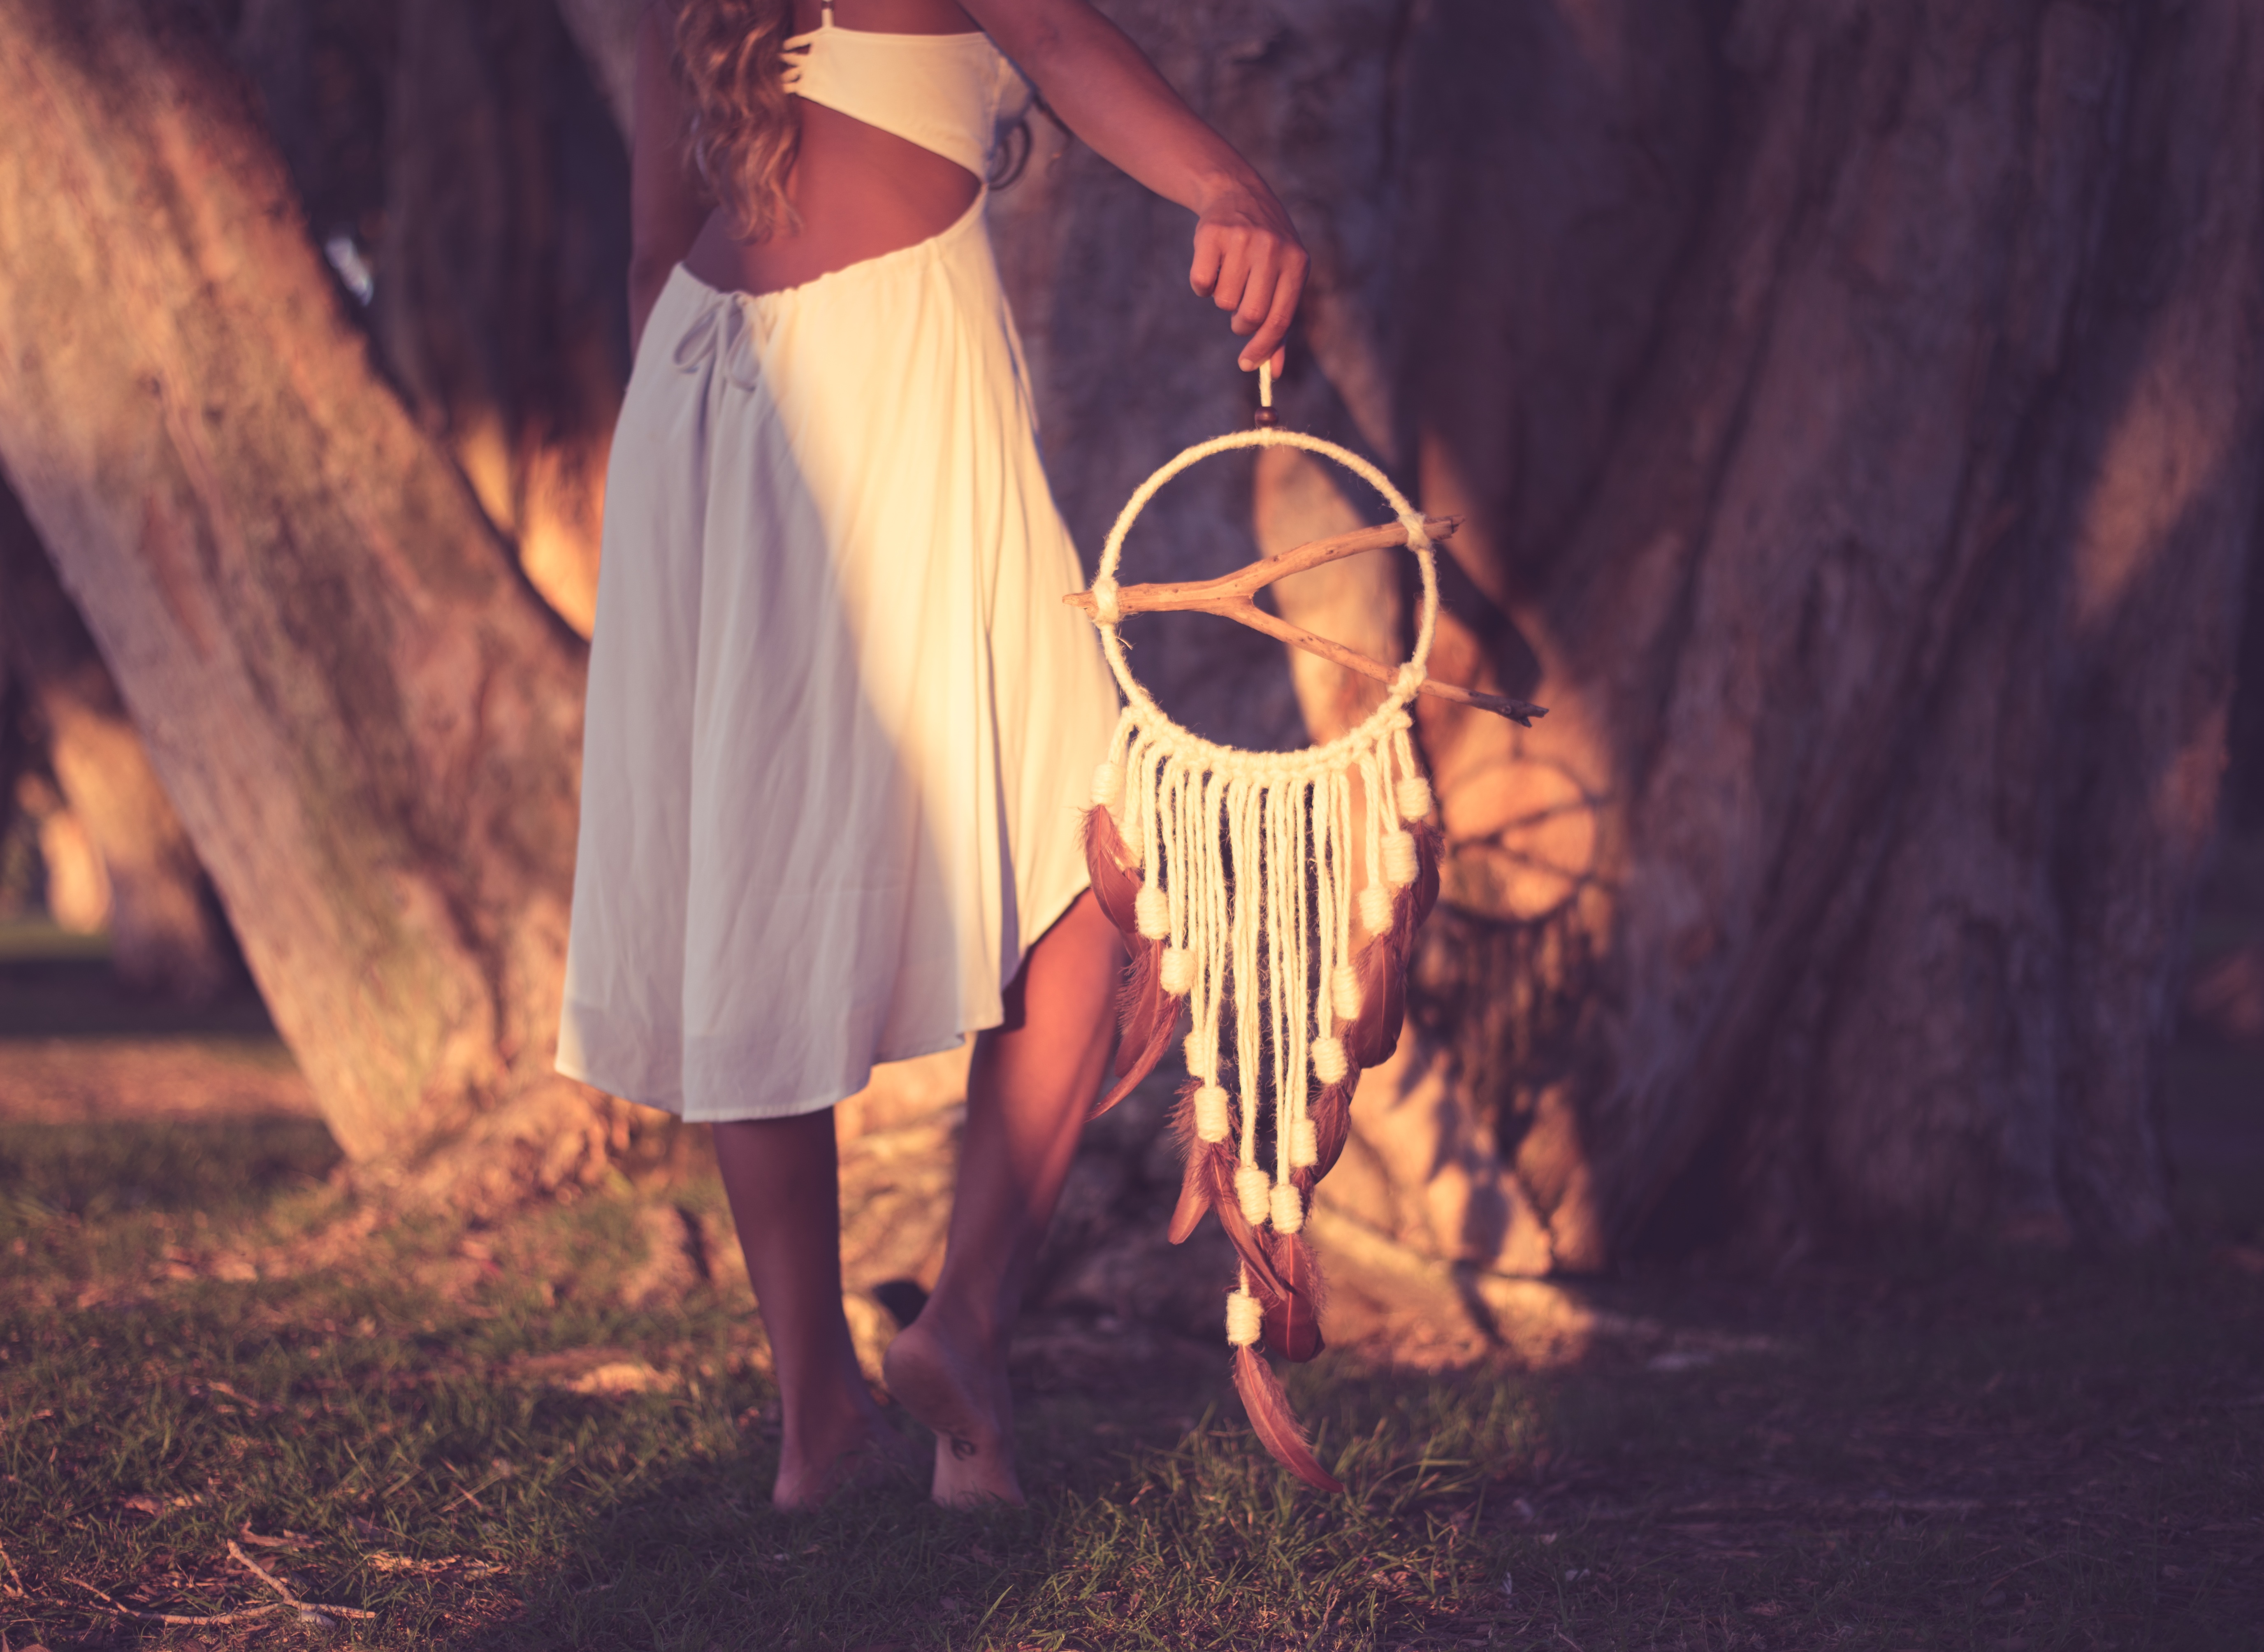
sunlight, autumn, photograph, image